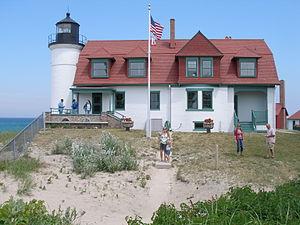
Le phare de Point Betsie, est un phare du lac Michigan, situé à l'entrée sud du Manitou Passage au nord du port de Frankfort, dans le Comté de Benzie, Michigan.